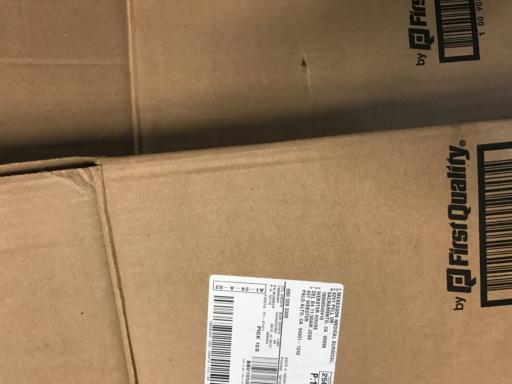
Waste category: cardboard